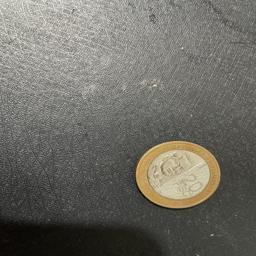
Label: 20_New_Front